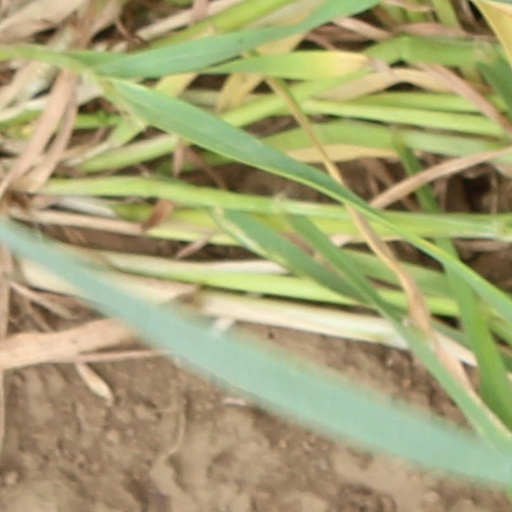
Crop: wheat